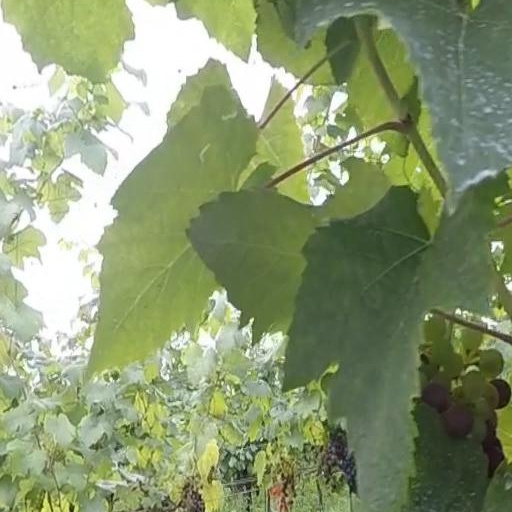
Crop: grape